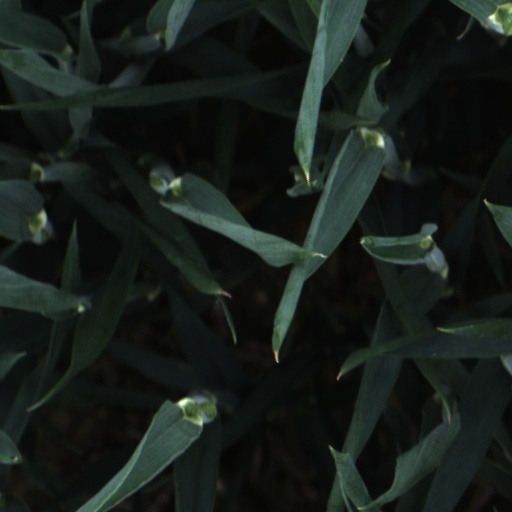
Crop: wheat